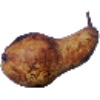
Label: Pear Abate 1